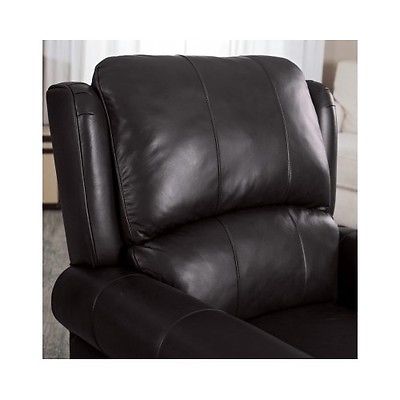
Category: chair